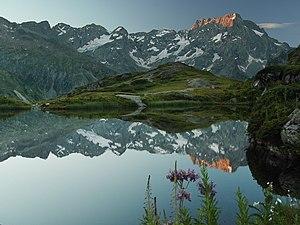
Le parc national des Écrins est un parc national français créé en 1973, après avoir été préfiguré dès 1913. Il est situé dans les Alpes, s'étendant sur une grande partie du massif des Écrins. Il se situe sur des communes de deux départements : l'Isère et les Hautes-Alpes et chevauche la limite entre Alpes du Nord et Alpes du Sud en France, formée par la ligne de partage des eaux entre le bassin hydrographique de l'Isère et celui de la Durance.